List of Game of Thrones characters

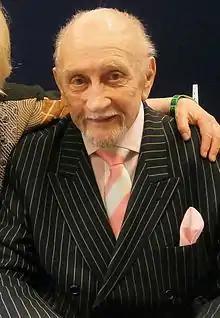
Roy Dotrice

is a member of Izembaro's comedic theatre troupe in Braavos. He portrays Eddard Stark in the production of "the Bloody Hand".